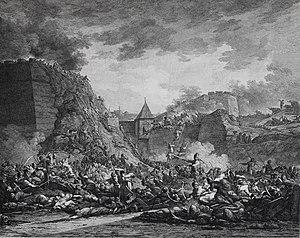
Alexandre Ivanovitch Glebov né le 26 août 1722, décédé le 2 juin 1790 à Khodynskoïe près de Moscou. Homme politique russe, général en chef. Il fut procureur général du 25 décembre 1761 au 3 février 1764, gouverneur général de Smolensk et Belgorod.